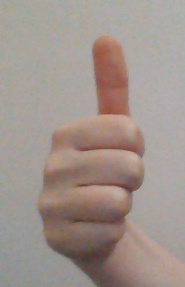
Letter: aleff